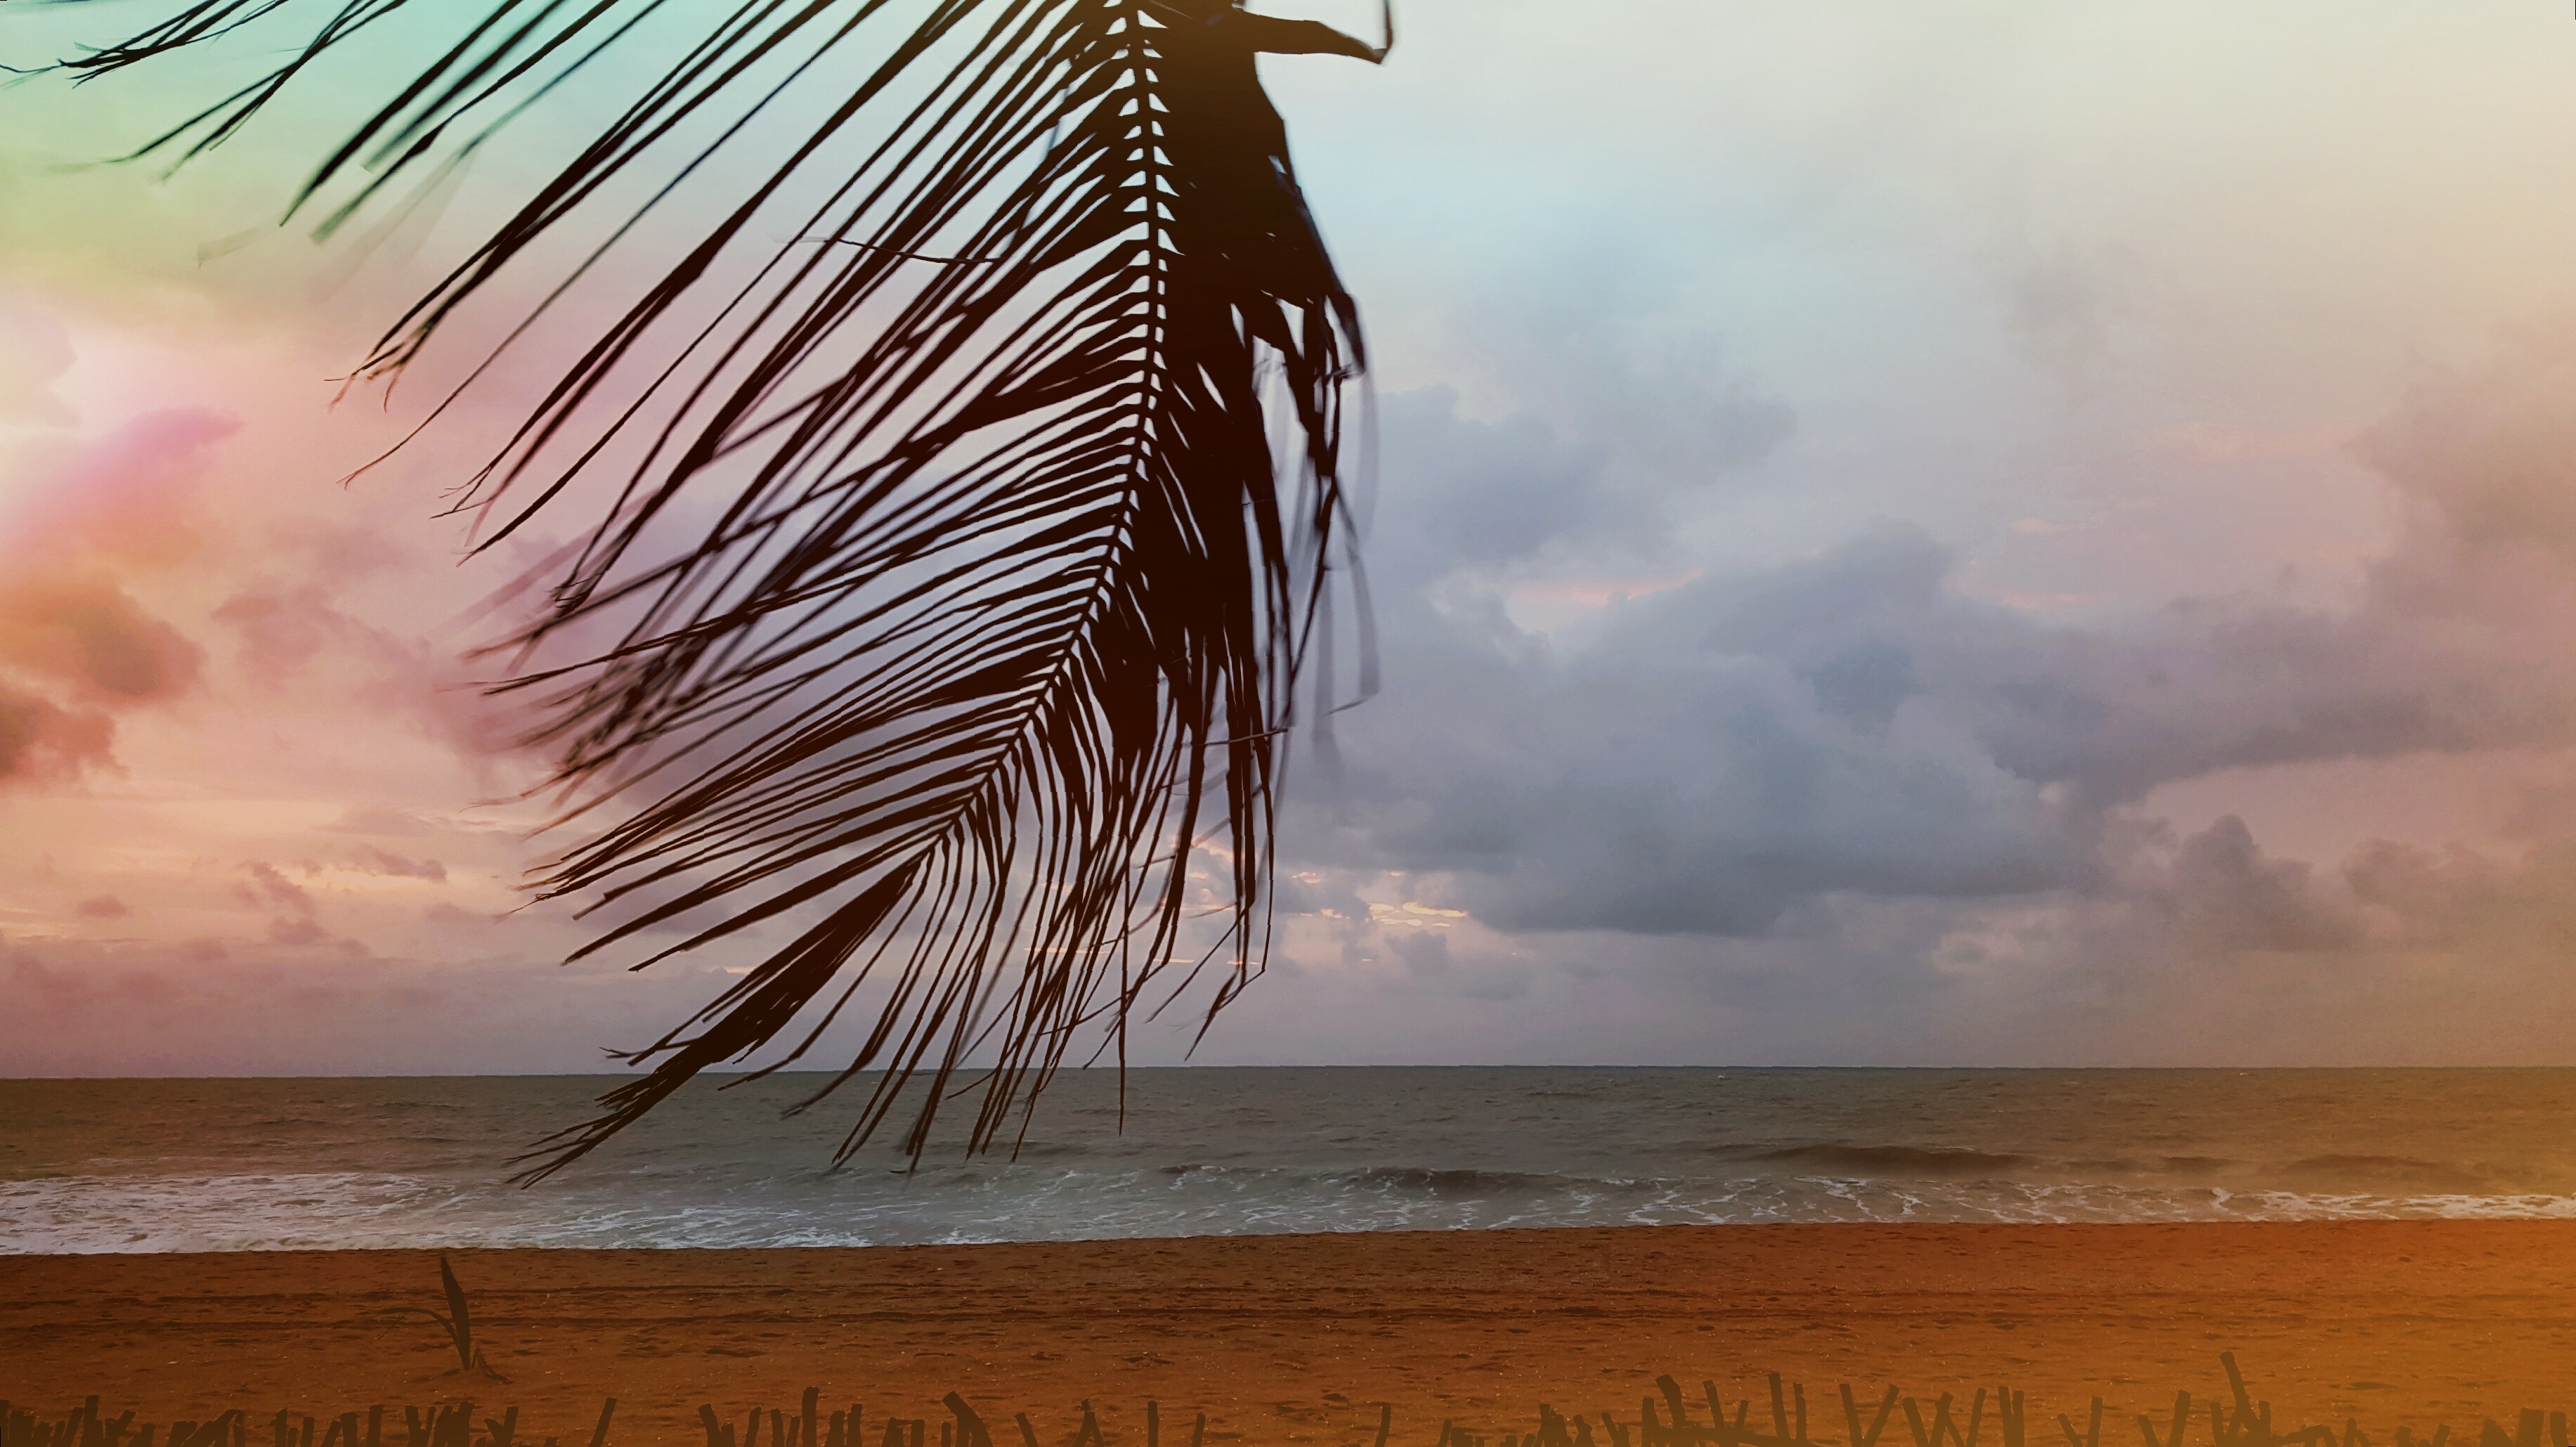
beach, landscape, sea, coast, water, nature, sand, ocean, horizon, cloud, sky, sunrise, sunset, sunlight, morning, shore, wave, lake, wind, dawn, panorama, dusk, evening, palm, holiday, clouds, sri lanka, atmospheric phenomenon, arecales